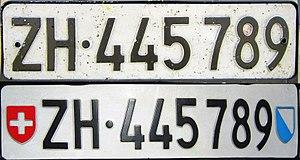
Une plaque d'immatriculation suisse est un dispositif d'identification utilisé pour différents types de véhicules en Suisse. La majorité des plaques d'immatriculation sont délivrées en Suisse par le service des automobiles de chaque canton.